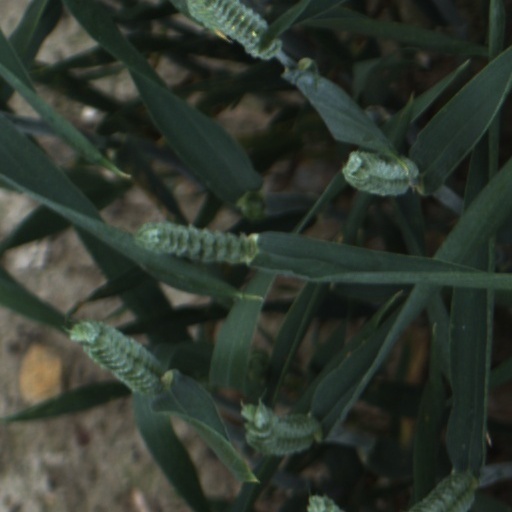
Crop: wheat